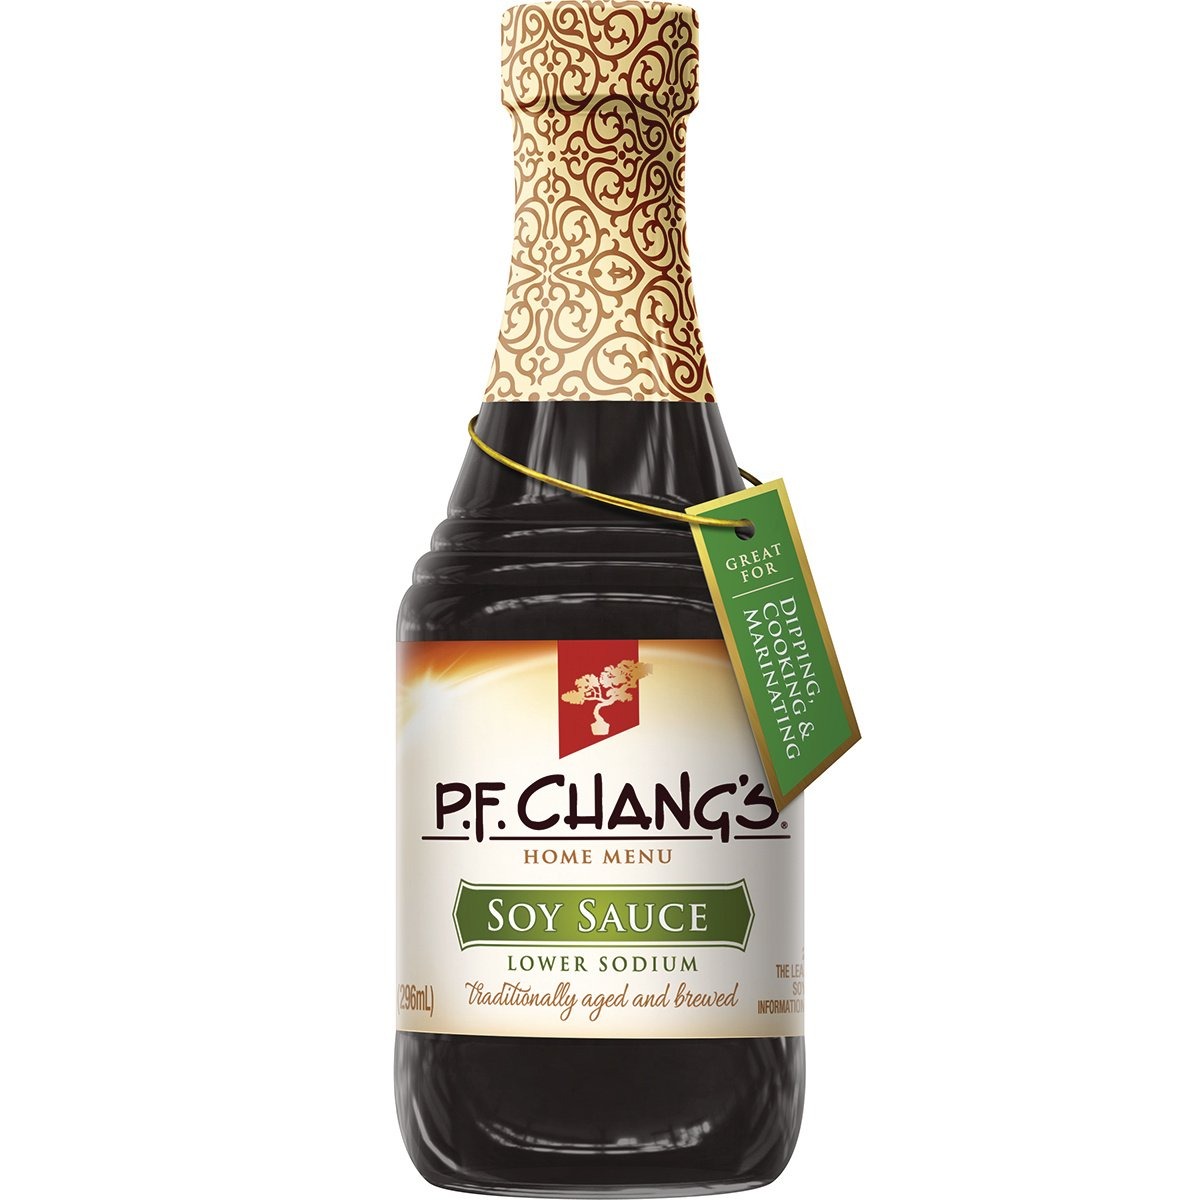
Item Name: P.F. Chang's Home Menu Lower Sodium Soy Sauce, Keto Friendly, 10 oz
Bullet Point 1: Product Type:Grocery
Bullet Point 2: Item Package Dimensions:6.35 cm L X 6.35 cm W X19.05 cm H
Bullet Point 3: Item Package Weight:0.544 kg
Bullet Point 4: Item Package Quantity:1
Value: 10.0
Unit: Ounce

Price: 6.1